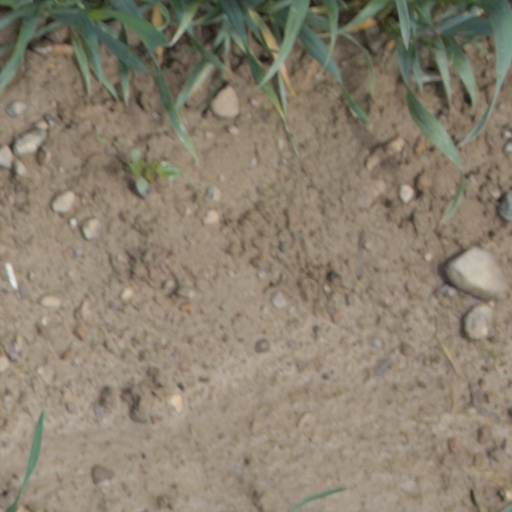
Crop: wheat